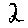
Label: 2